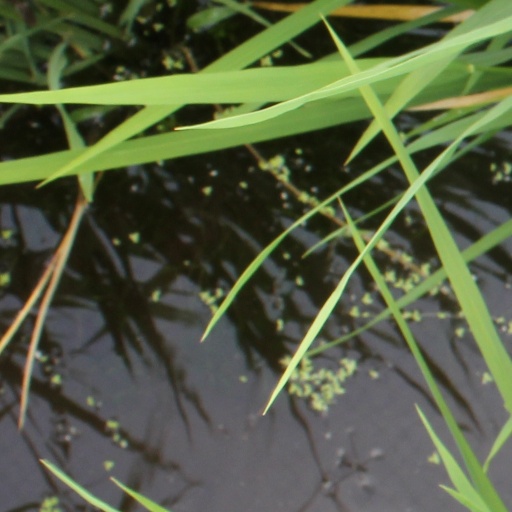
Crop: rice